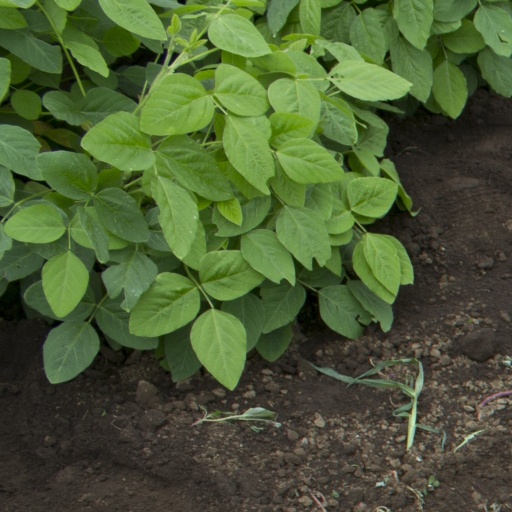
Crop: soybean